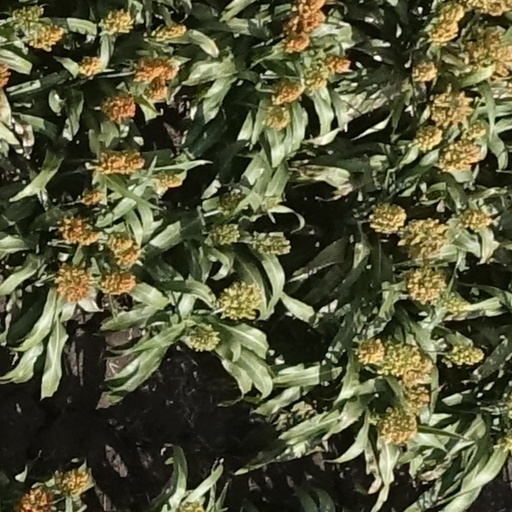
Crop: sorghum